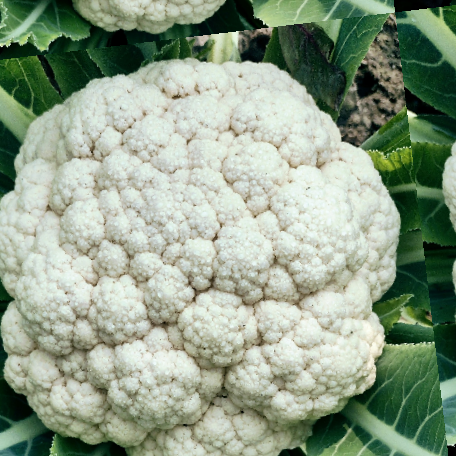
Label: Disease Free